Ngalandou Diouf

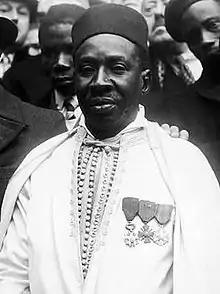
Diouf in December 1936

Ngalandou Diouf (also Galandou Diouf; 14 September 1875 – 6 August 1941) was a French and Senegalese politician who was a member of the French Chamber of Deputies representing the Four Communes from 1934 until his death in 1941. He was the last person to represent the Four Communes under the French Third Republic.